Dane Chisholm

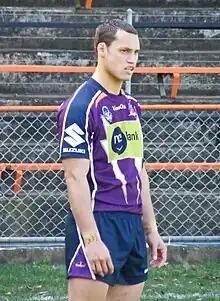
Chisholm playing for Melbourne in 2010

Chisholm signed with Melbourne Storm and was called into their under-20s side. He played in the Storm's Toyota Cup win over Wests Tigers in the 2009 Grand Final.